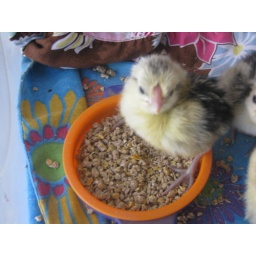
standing in the food bowl